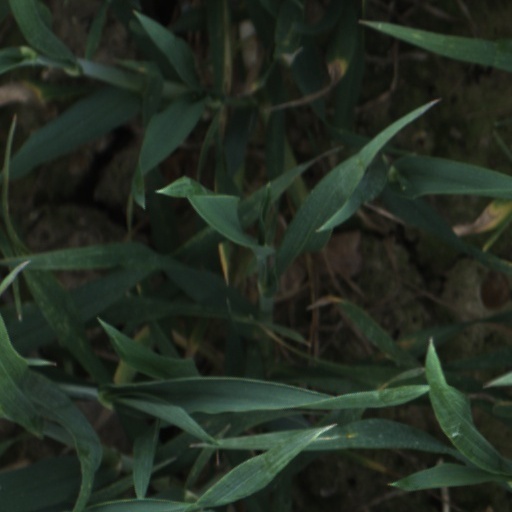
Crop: wheat